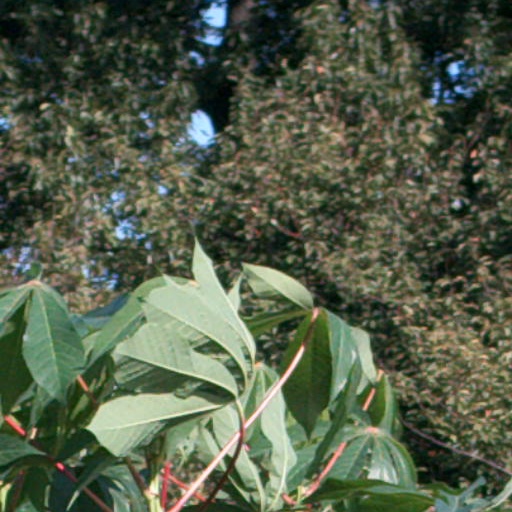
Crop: cassava